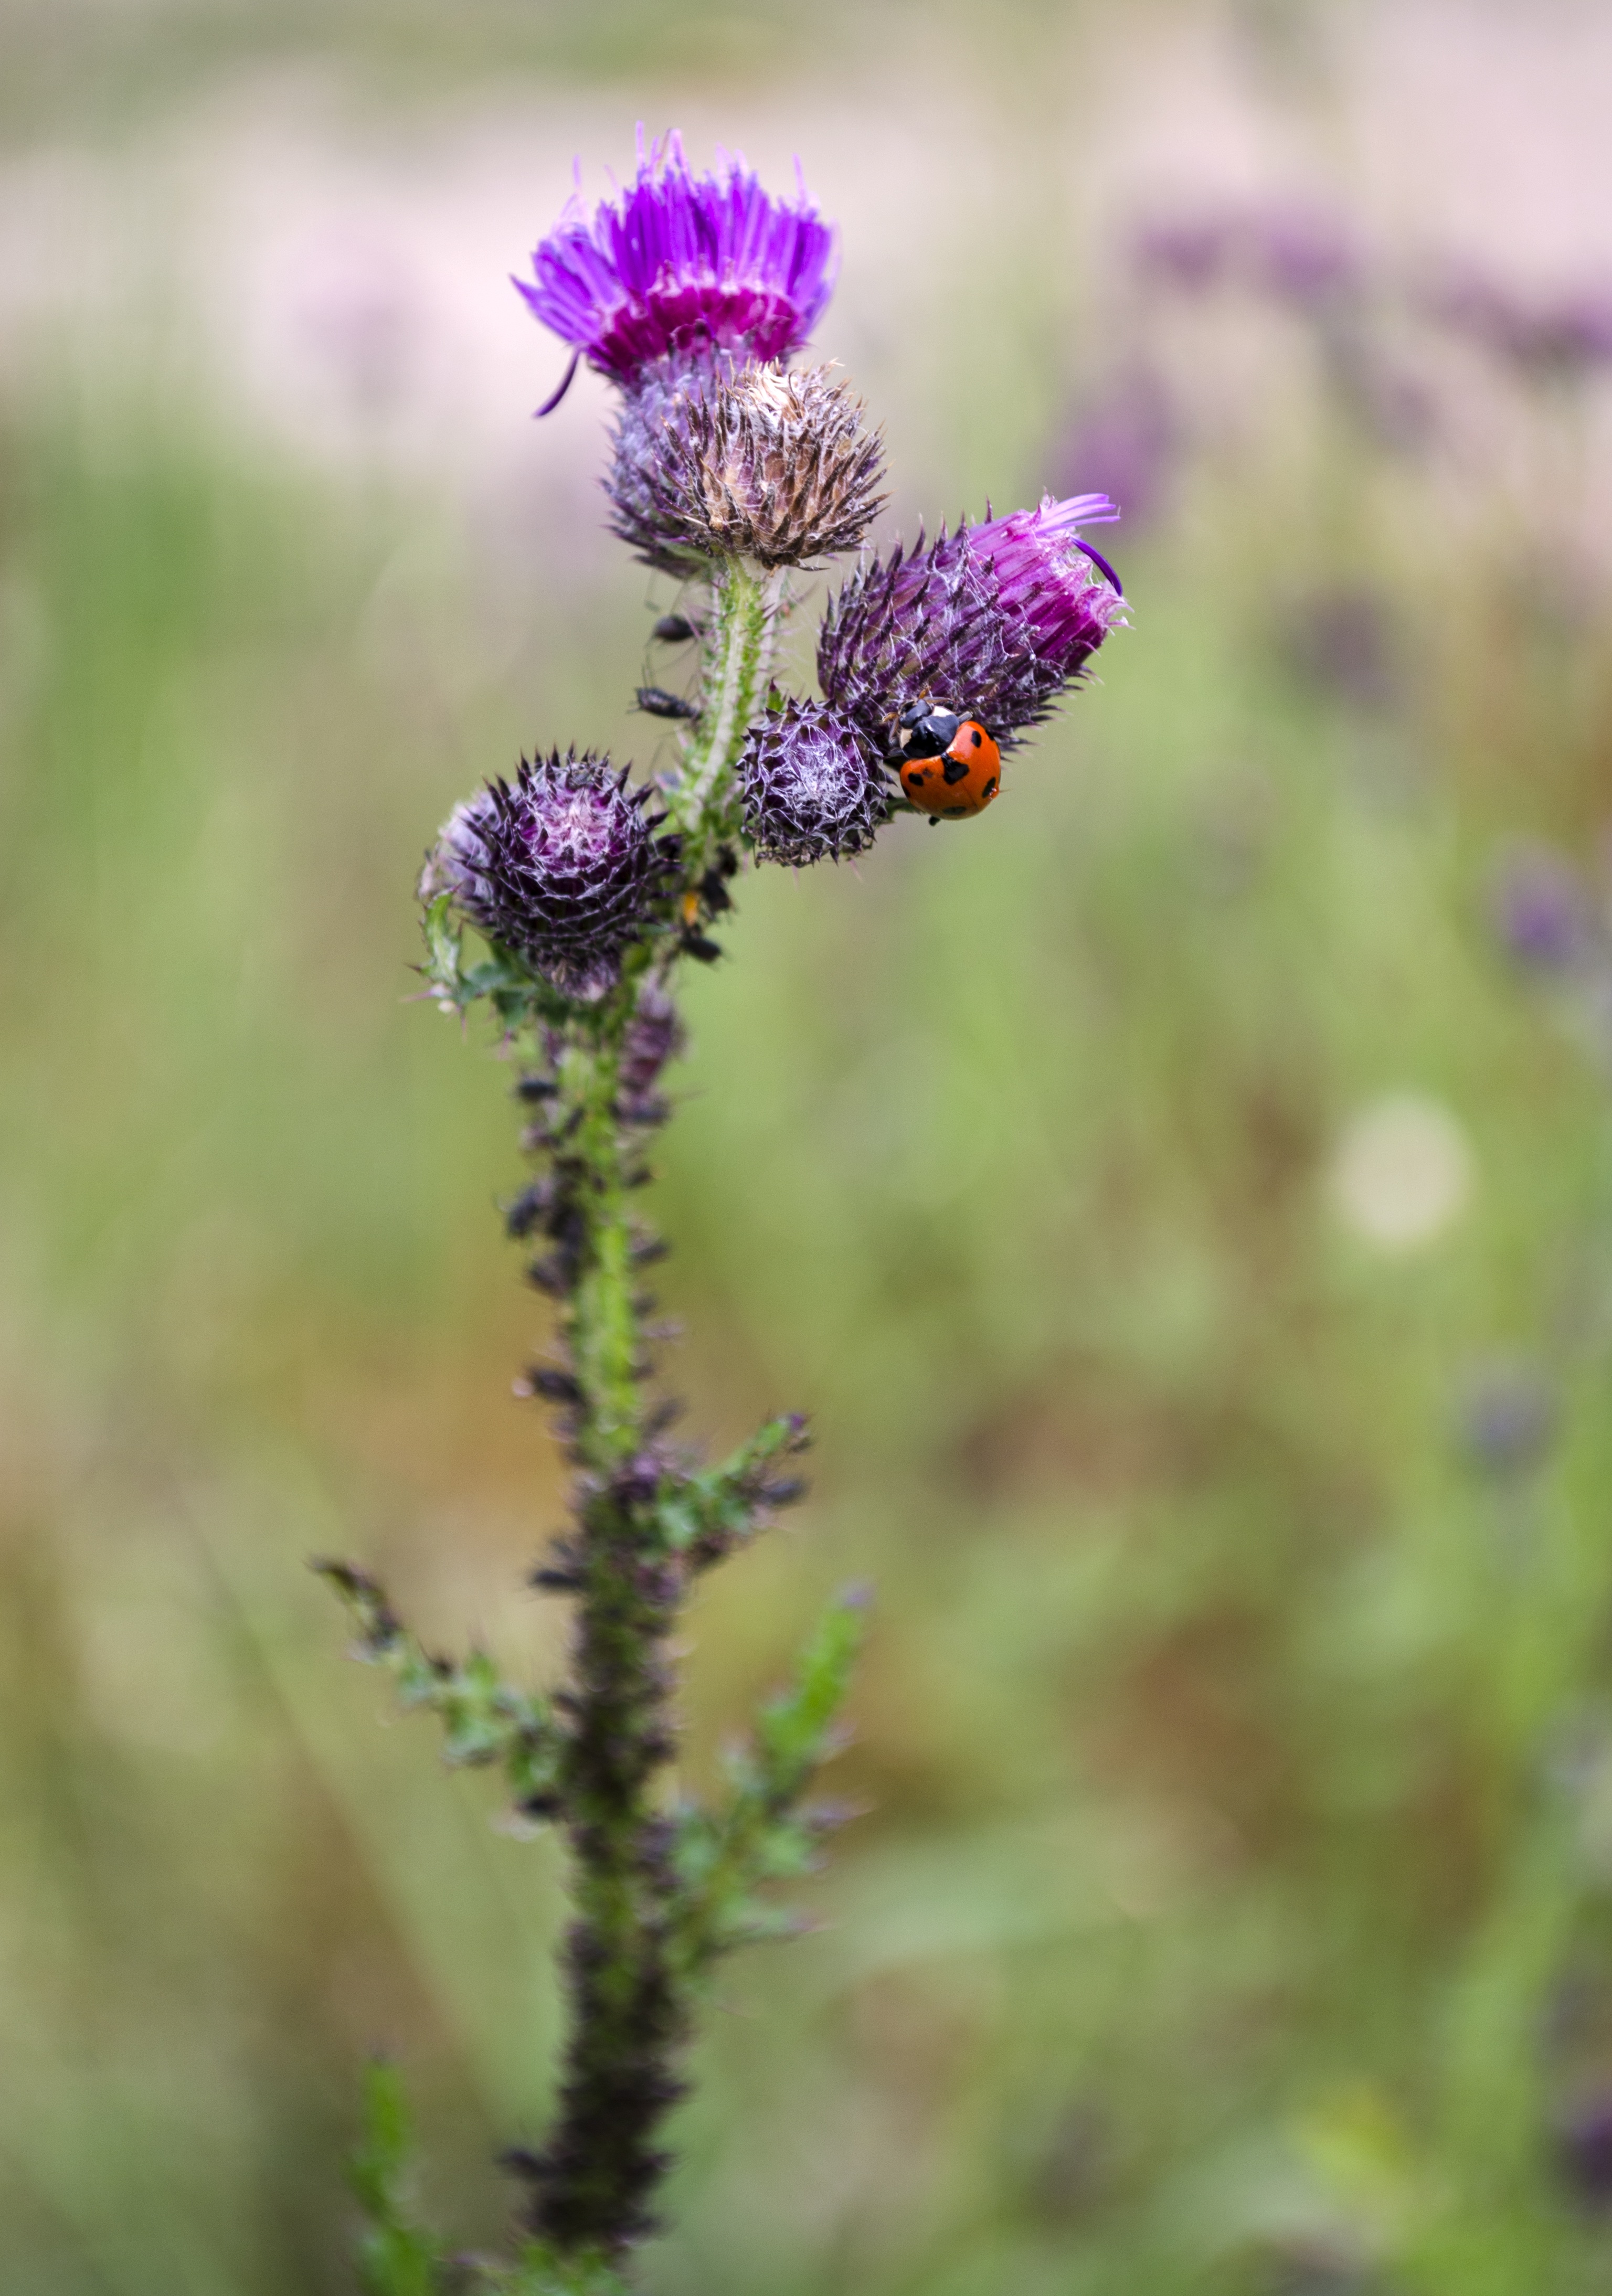
nature, blossom, plant, prairie, flower, herb, ladybug, botany, flora, lavender, wildflower, thistle, macro photography, flowering plant, daisy family, land plant, english lavender, french lavender